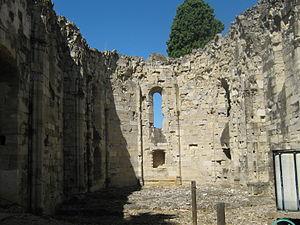
Boussagues est un hameau et ancienne commune aujourd'hui rattaché à La Tour-sur-Orb.
L'église de la Trinité est située au hameau de Boussagues dans la commune de La Tour-sur-Orb, dans les Hauts cantons de l'Hérault en région Occitanie. Elle est datée du début du XIVᵉ siècle.